Sanctuary of the Virgin of Taburnus

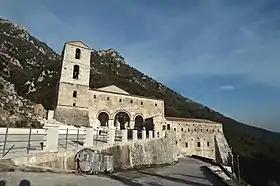
View of the sanctuary with the Taburnus on the background.

The Sanctuary of the Virgin of Taburnus ("Italian": Santuario della Madonna del Taburno), also known as Sanctuary of Saint Mary of Mount Taburno ("Italian": Santuario di Santa Maria a Monte Taburno), is a religious structure built at the end of the 15th century at the foot of Mount Taburno. It is located in the "comune" of Bucciano, in the province of Benevento of Southern Italy. For more than two hundred years it was used by Dominican friars.